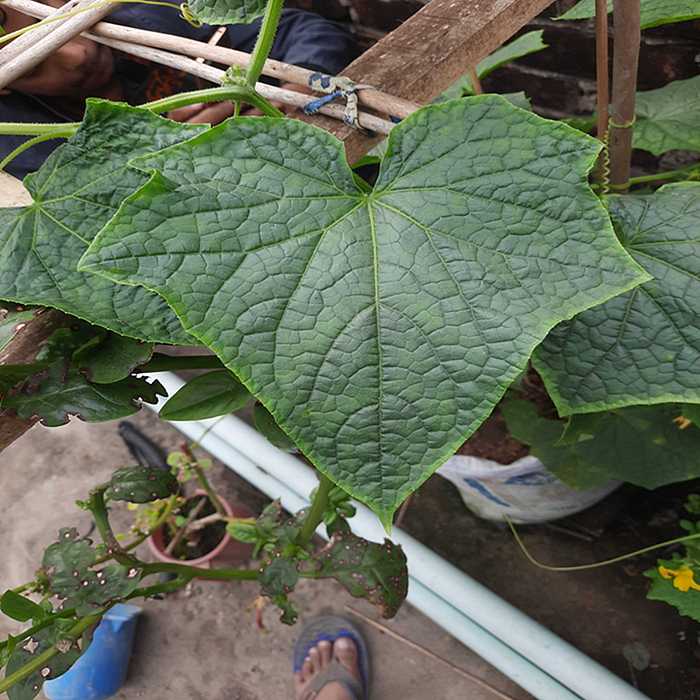
Plant: Cucumber
Label: Fresh leaf